Jet (fluid)

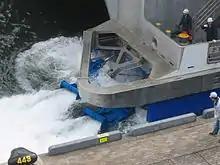
Jets from a pump-jet on a ferry.

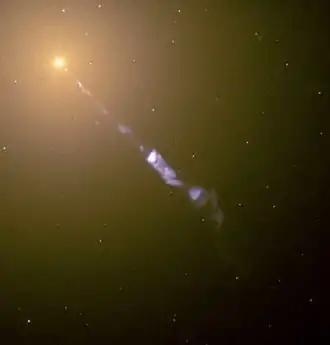
A relativistic jet emitted from galaxy M87, as seen by the Hubble Space Telescope.

A jet is a stream of fluid that is projected into a surrounding medium, usually from some kind of a nozzle, aperture or orifice. Jets can travel long distances without dissipating.